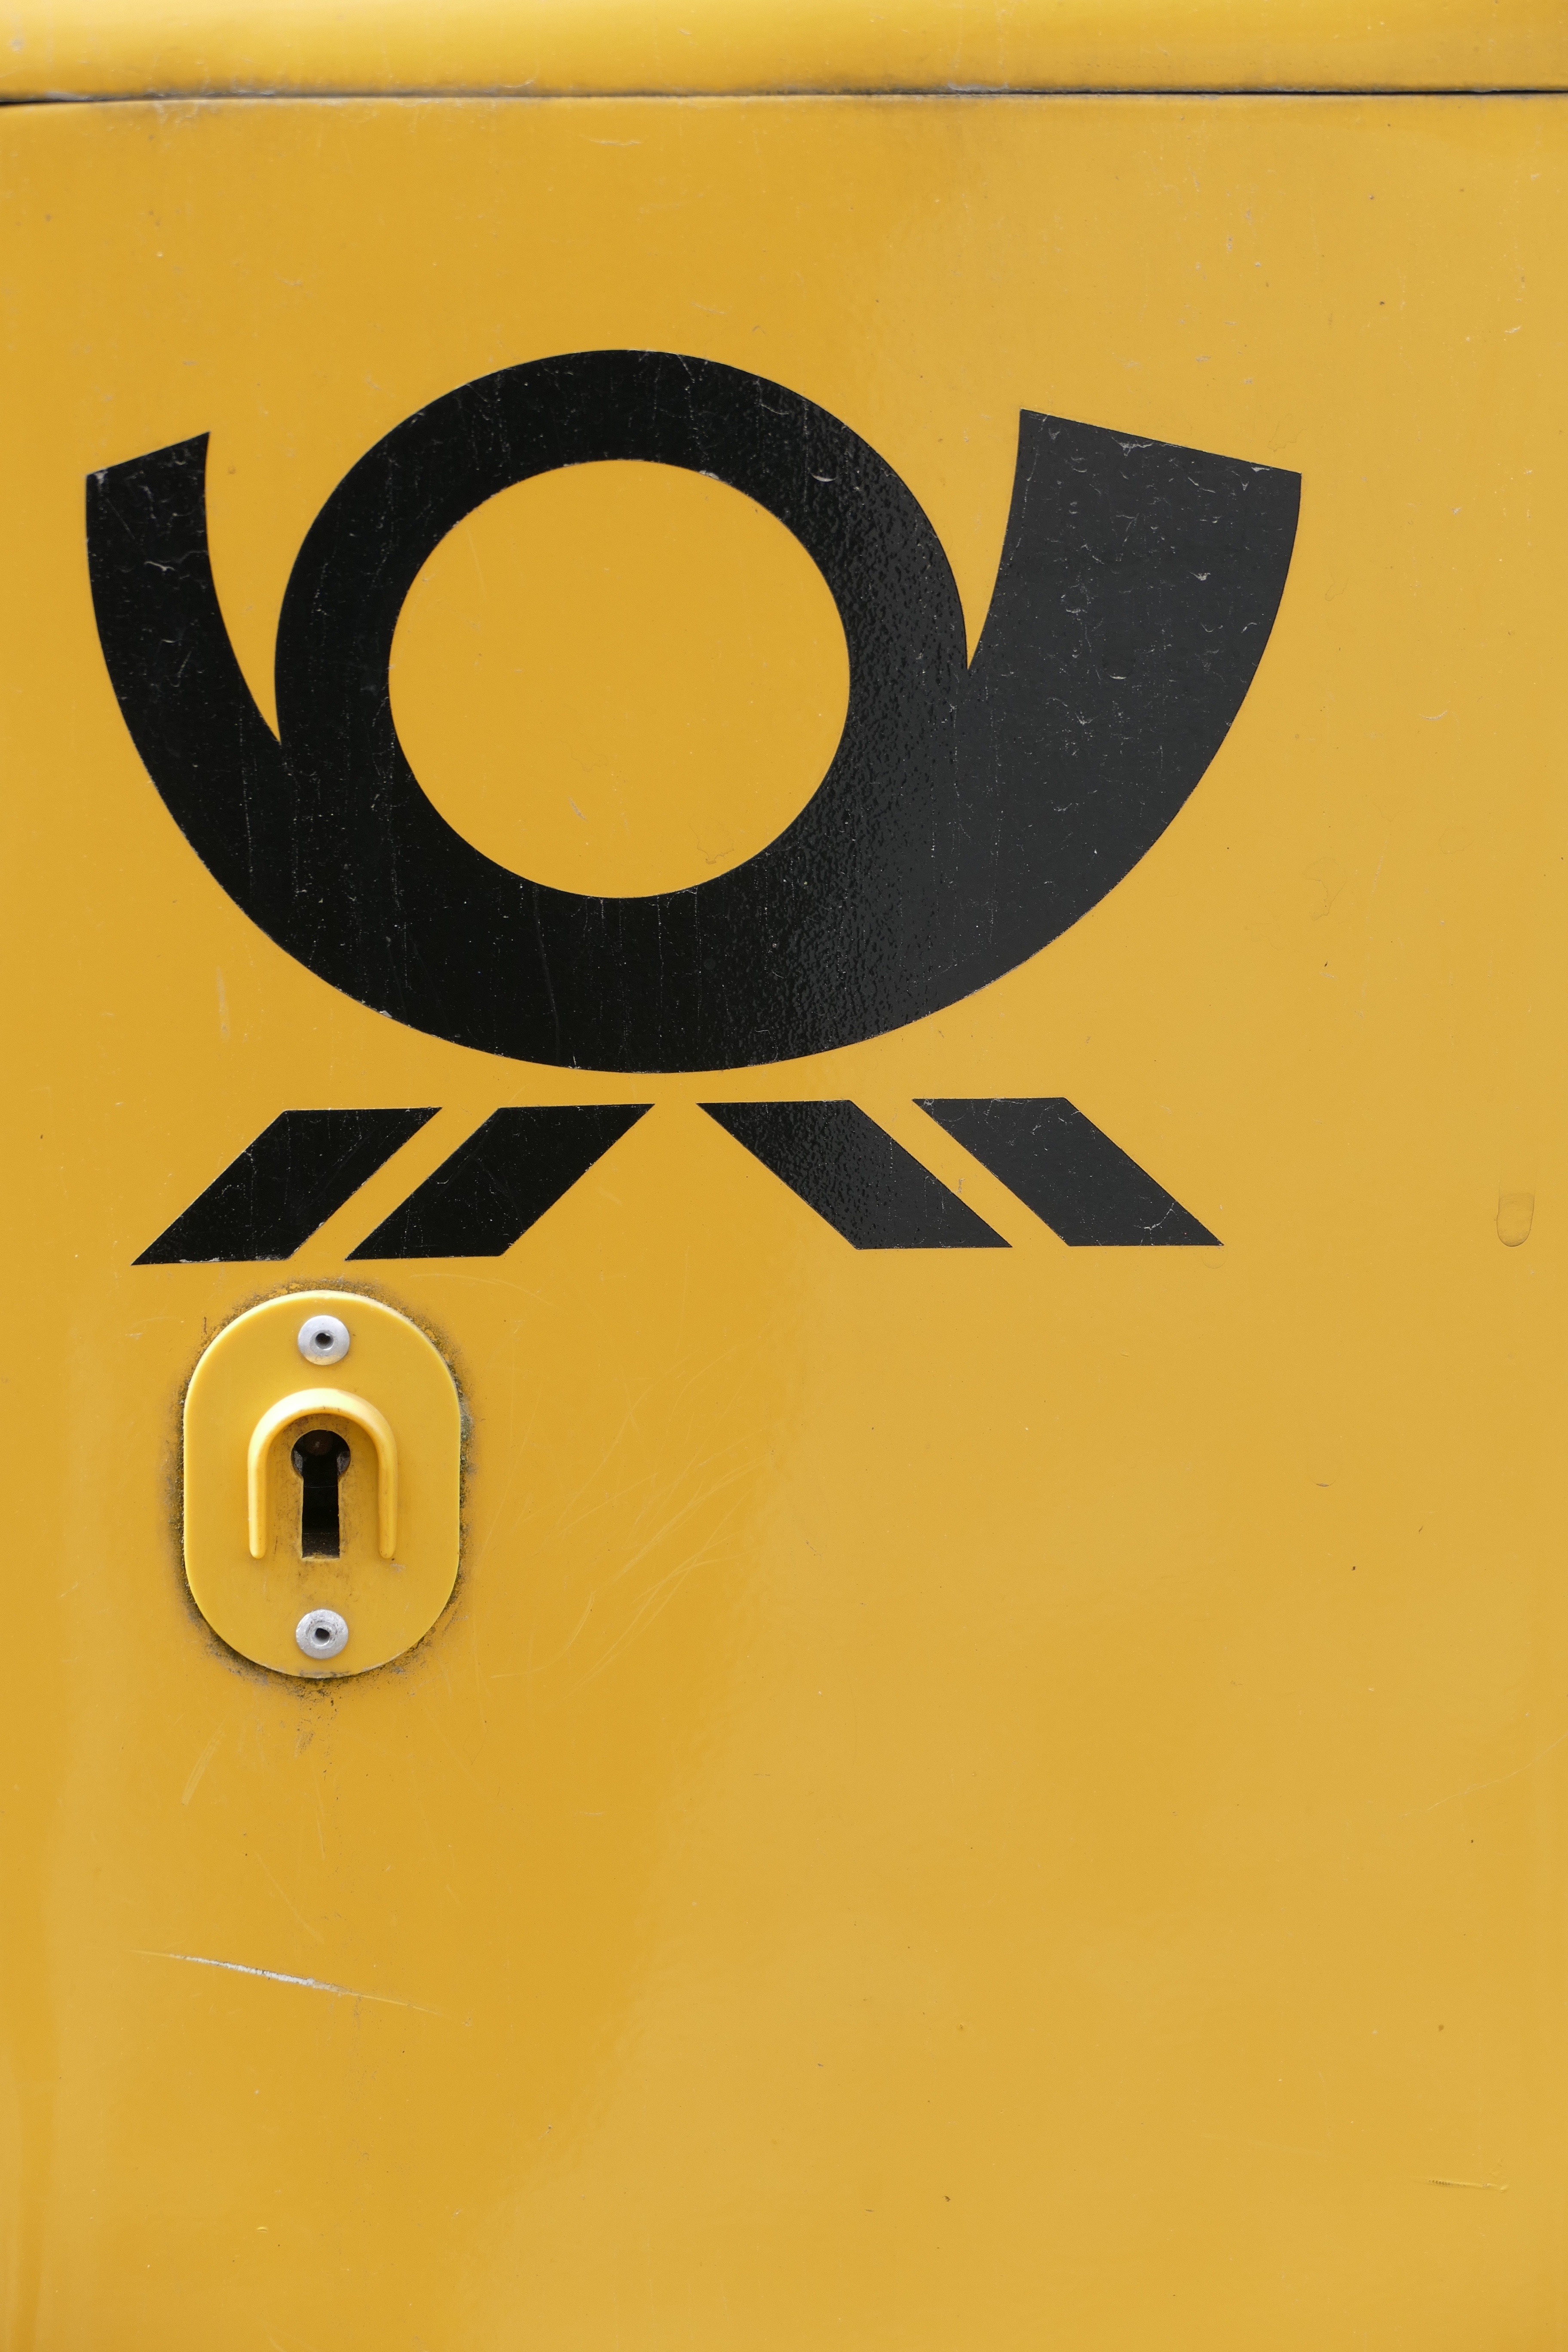
number, symbol, yellow, circle, font, illustration, shape, deutsche post, letter boxes, post horn